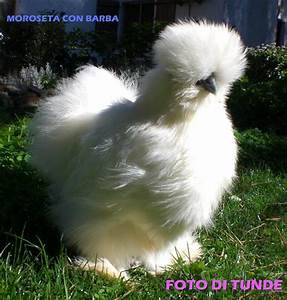
Label: gallina